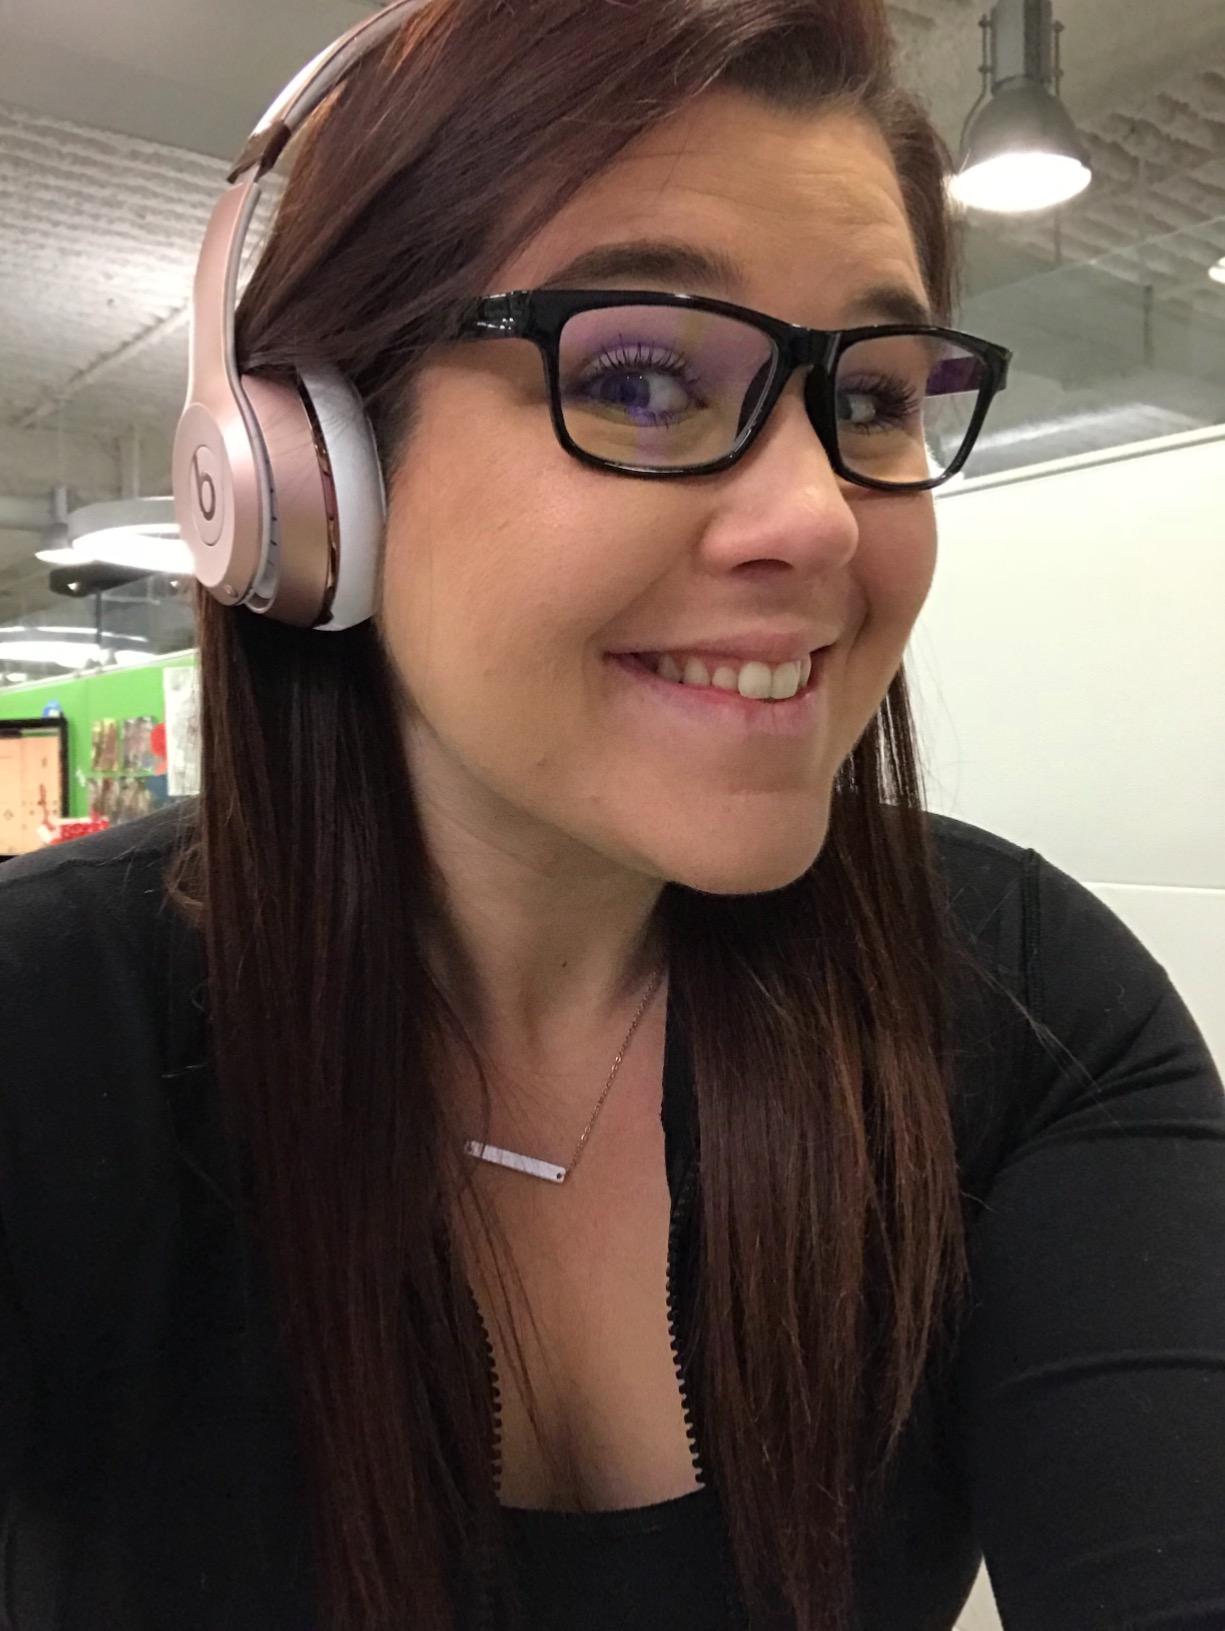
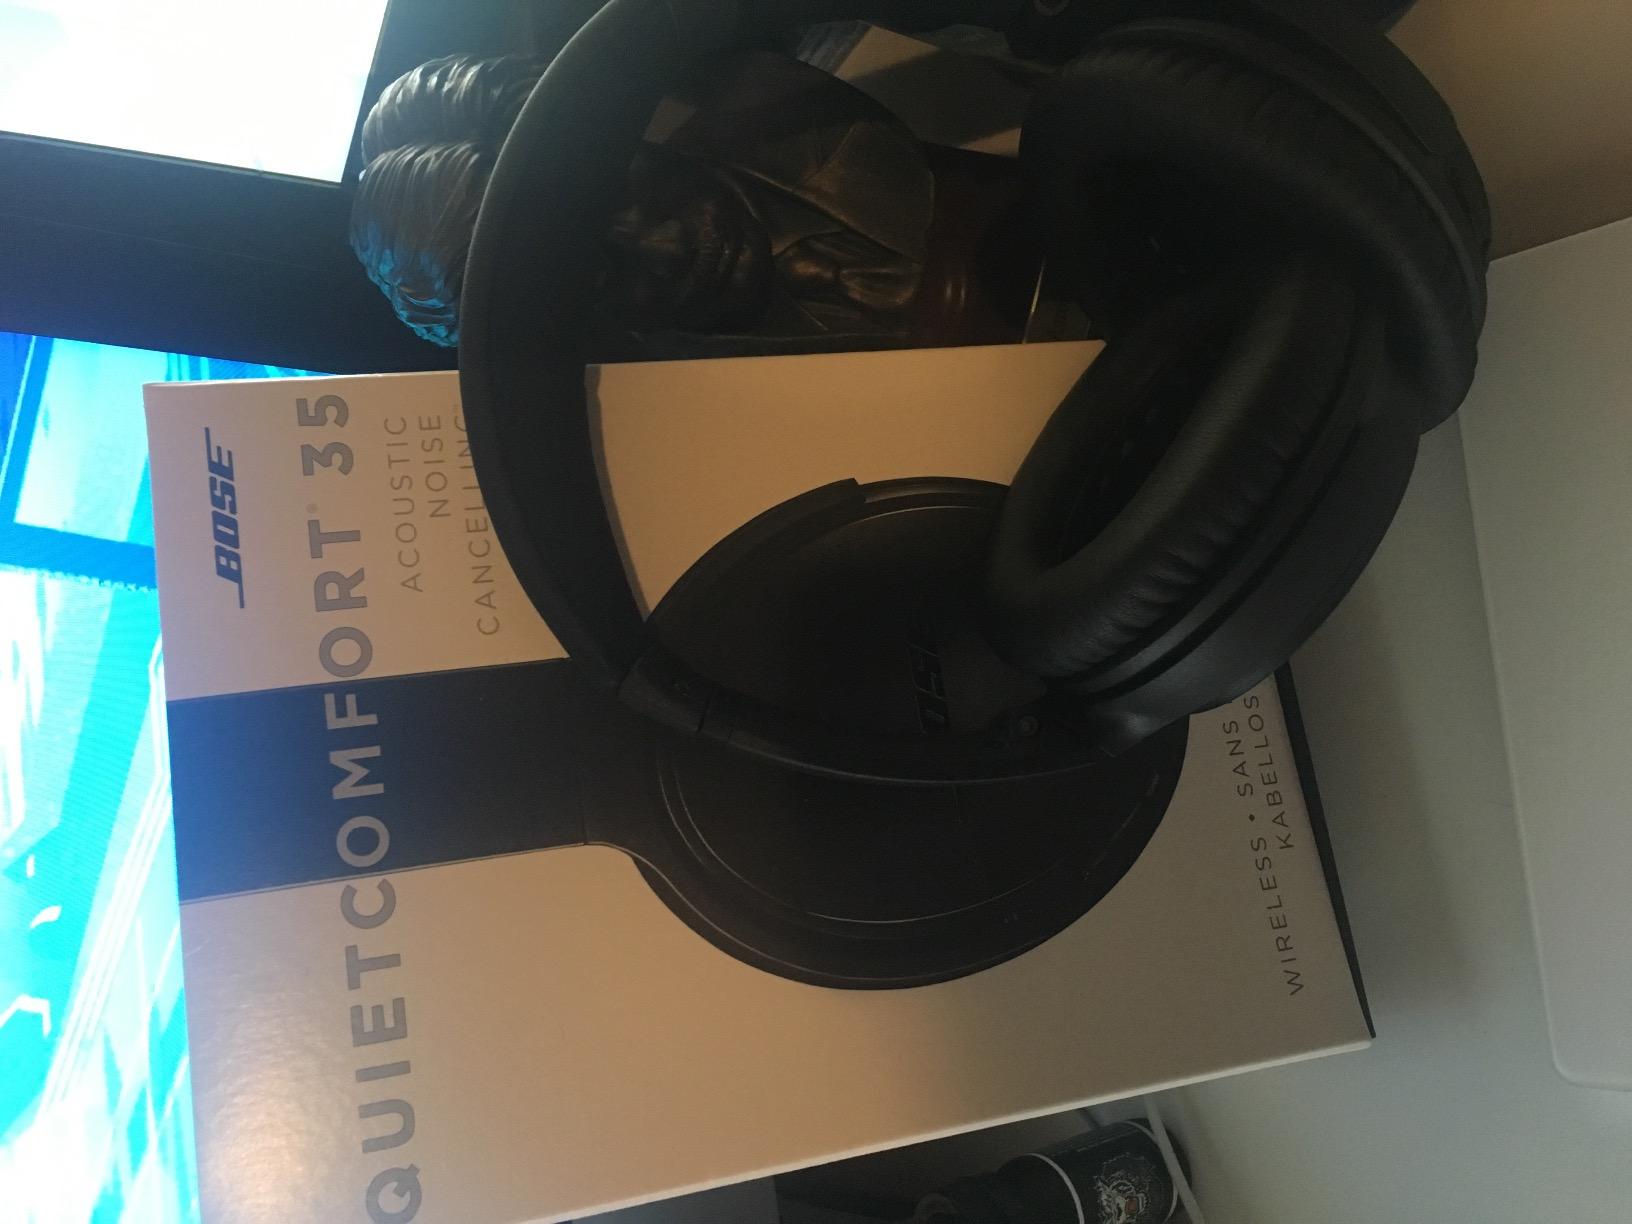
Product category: headphones
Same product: no